The Camp (film)

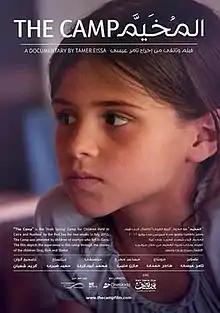
Film poster

The Camp (Arabic: المخيم) is a 2013 Arabic language documentary film by Egyptian photographer, filmmaker and director Tamer Eissa, about the "Arab Spring Camp" attended by children of martyrs who fell in Gaza and children of martyrs of the Egyptian revolution. The children's camp took place in July 2012 for 2 weeks in two locations: in Cairo and in Nuebaa by the Red Sea. Through interviews of the organizers and of the children, and by following their activities in the camp, the documentary depicts the experience of the children in the camp during the two weeks, focusing on the personal stories of three of the children: Siraj, Rizk and Shahd. The film first screened in Cairo on April 1, 2013.